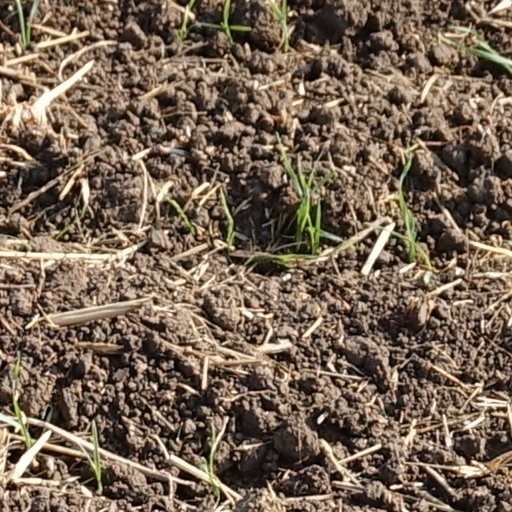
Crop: wheat